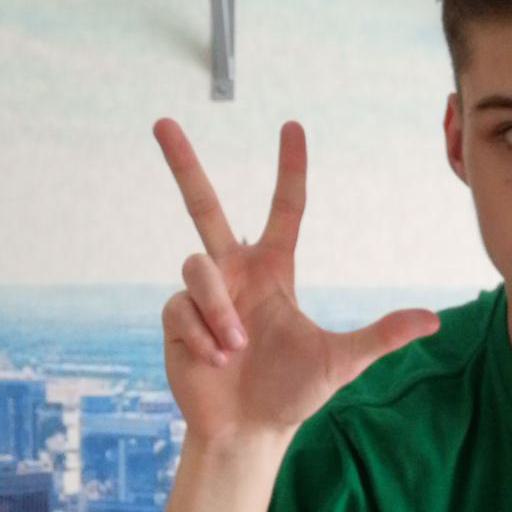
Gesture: three2